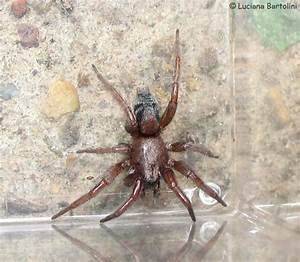
Label: spider